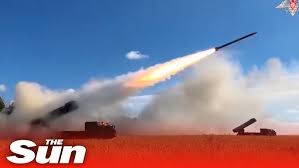
Label: Self Propelled Artillery